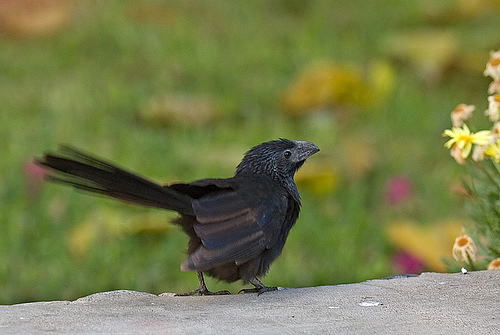
a black bird with a short black bill and tiny black feet with a very small head.
this bird is small, but bigger than most small birds, showing off a dark brown body, a thick black beak and very lengthy tail feathers.
this is a brown bird with a large pointed black beak.
this black bird looks raven-like, with a dog-claw shaped beak and rectangular wing feathers.
this bird is black with long tail feathers and has a very short beak.
the bird has long outer retrices, a thick black bill and a spiked crown.
this bird has wings that are black and has a thick bill
this is a black bird with long tail feathers and a sharp bill.
this particular bird has a belly that is black with a gray billthe bird has a black body and nape, as well as black tarsus and feet.
Species: Groove Billed Ani